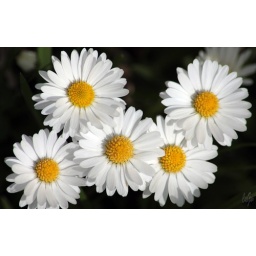
Brilliant whites in green grass